Jagdstaffel 9

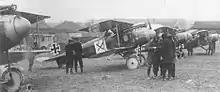
The Jasta 9 flightline in France.

When Jagdstaffel 9 was founded, it absorbed the pre-existing Fokkerstaffel attached to 3 Armee. This ad hoc Fokkerstaffel had been formed under Oberleutnant Ascheberg on 16 June 1916. He relinquished this unit to Oberleutnant Kurt Student on 23 September. The unit was officially founded five days later; it mobilized a week later, and moved to Leffincourt. It remained operational at that field for the next year and a half under Student. The Jasta then underwent the turmoil of shifting airfields eight times during the last eight months of war. When it shifted to Chéry-les-Pouilly, it also shifted to support of the 7 Armee. In July 1918, it joined Jagdgruppe 5 at Maizy; this oversized wing also contained Jasta 1, Jasta 41, Jasta 45, Jasta 50, and Jasta 66.